Shahqoli Khan Zanganeh

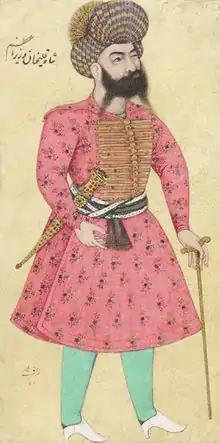
Portrait of Shahqoli Khan Zanganeh made by Muhammad Zaman in circa 1694/5.

Shahqoli Khan Zanganeh (died 1716), was a Kurdish nobleman, who served as the "vizier" of the Safavid king ("shah") Sultan Husayn (r. 1694–1722) from 1707 to 1716.